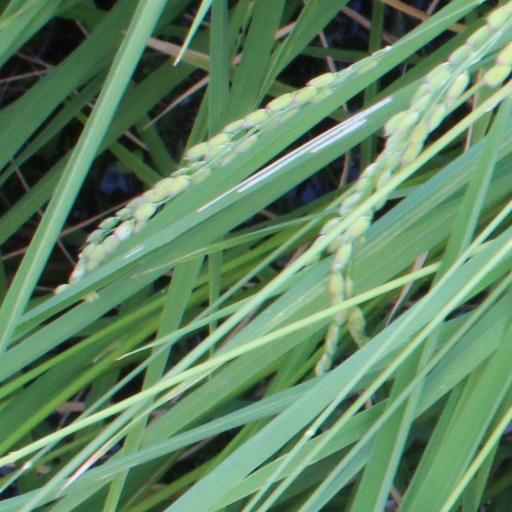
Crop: rice